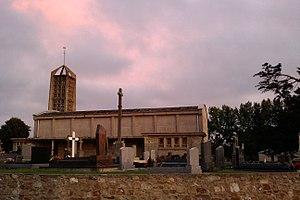
fr:Laulne
Cet article recense les édifices protégés au titre du Patrimoine du XXᵉ siècle du département de la Manche, en France.